North Campus (University of Copenhagen)

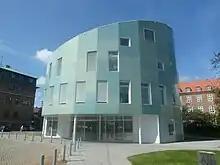
The Green Lighthouse

Buildings that are located within the University Park area include the Zoological Museum, the Green Lighthouse, the August Krogh Building, the Hans Christian Ørsted Building, the Copenhagen Biocenter, and the Faculty Library of Natural and Health Sciences (KUB Nord). Buildings that are also located within North Campus, but are not part of the University of Copenhagen, include the Copenhagen Bio Science Park (COBIS), Metropolitan University College, Rigshospitalets Kollegium, and Egmont H. Petersens Kollegium.